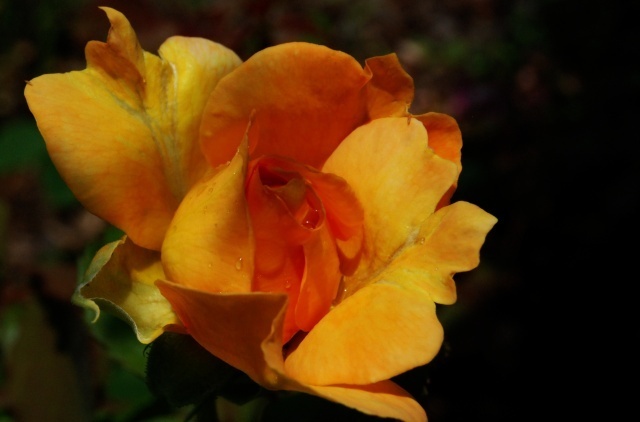
Label: not_food